Jirō Osaragi

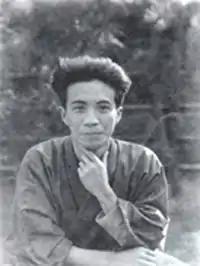
Osaragi Jirō in 1925

was the pen-name of a popular Japanese writer in Shōwa period Japan, known primarily for his historical fiction novels, which appeared serialized in newspapers and magazines. His real name was .